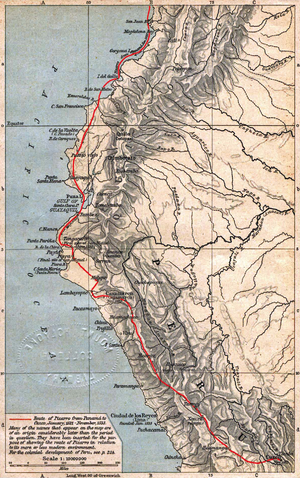
Les grandes découvertes sont la période historique qui s'étend du début du XVᵉ siècle jusqu'au début du XVIIᵉ siècle. Durant cette période, les monarchies et de riches compagnies commerciales européennes financent de grandes expéditions dans le but d'explorer le monde, cartographier la planète et établir des contacts directs avec l'Afrique, l'Amérique, l'Asie et l'Océanie. L'expression d’Âge des découvertes est également utilisée par les cartographes.
Cette page concerne l'année 1531 du calendrier julien.